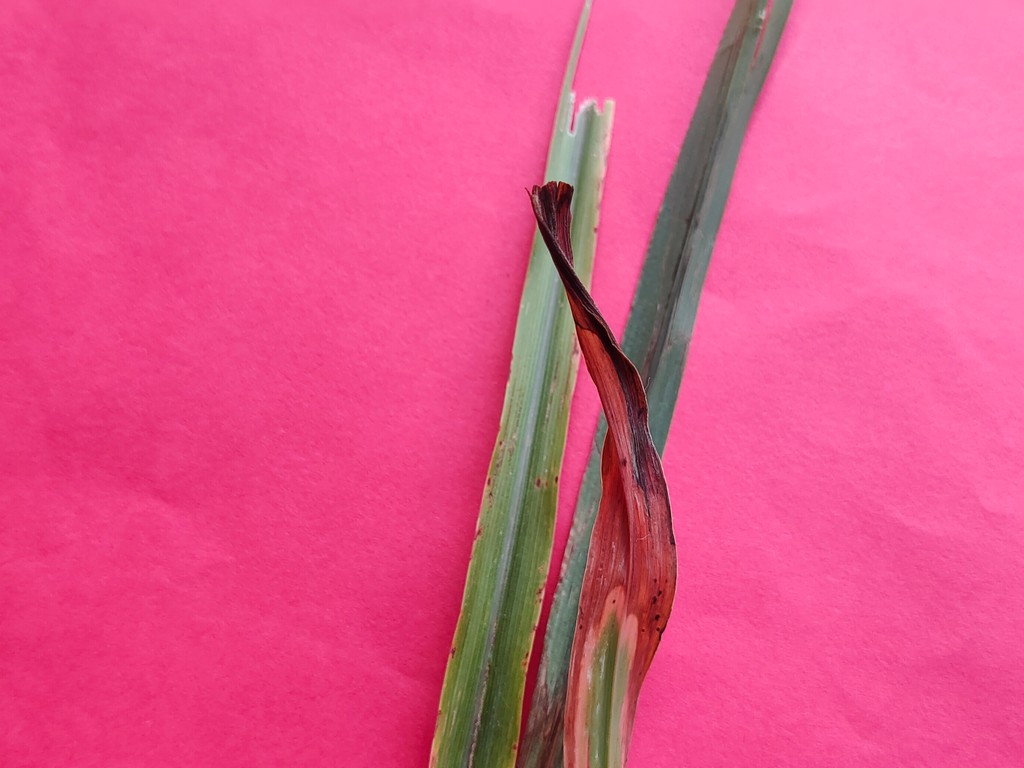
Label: Unhealthy